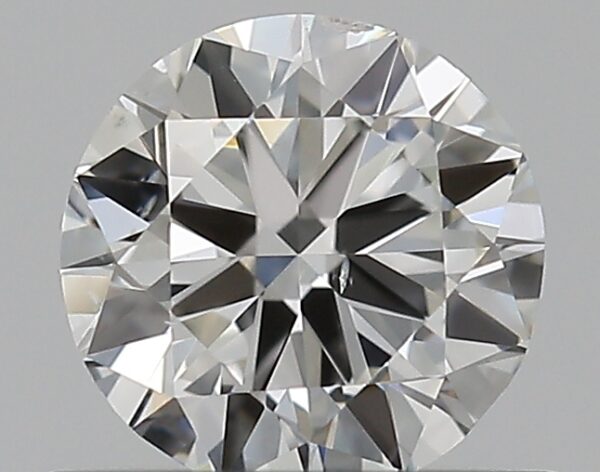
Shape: round
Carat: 0.5
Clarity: SI2
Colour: H
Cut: GD
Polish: VG
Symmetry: VG
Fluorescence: N
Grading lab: GIA
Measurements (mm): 5.01 x 5.06 x 3.05